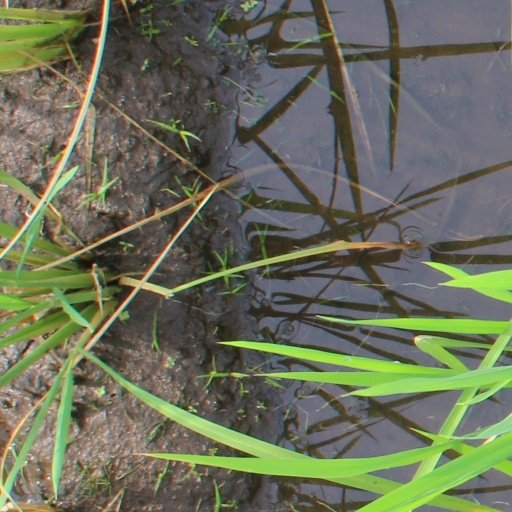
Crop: rice